Commendatory abbot

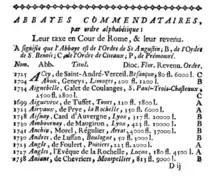
Partial list of the French commendatory abbeys in 1742

Boniface VIII (1294–1303) decreed that a benefice with the cure of souls attached should be granted "in commendam" only in great necessity or when evident advantage would accrue to the Church, but never for more than six months. Clement V (1305–1314) revoked benefices which had been granted by him "in commendam" earlier. The Council of Trent determined that vacant monasteries should be bestowed only on pious and virtuous regulars, and that the motherhouse of an order, and the abbeys and priories founded immediately from it, should no longer be granted "in commendam". The succeeding bull "Superna" of Gregory XIII and the constitution "Pastoralis" of Innocent X greatly checked "in commendam" appointments but did not abolish them entirely. In spite of various efforts to reform such a system, it continued to plague the monastic orders throughout the centuries.